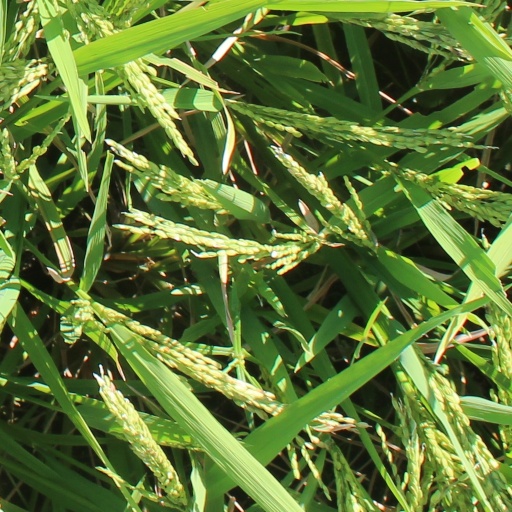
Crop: rice